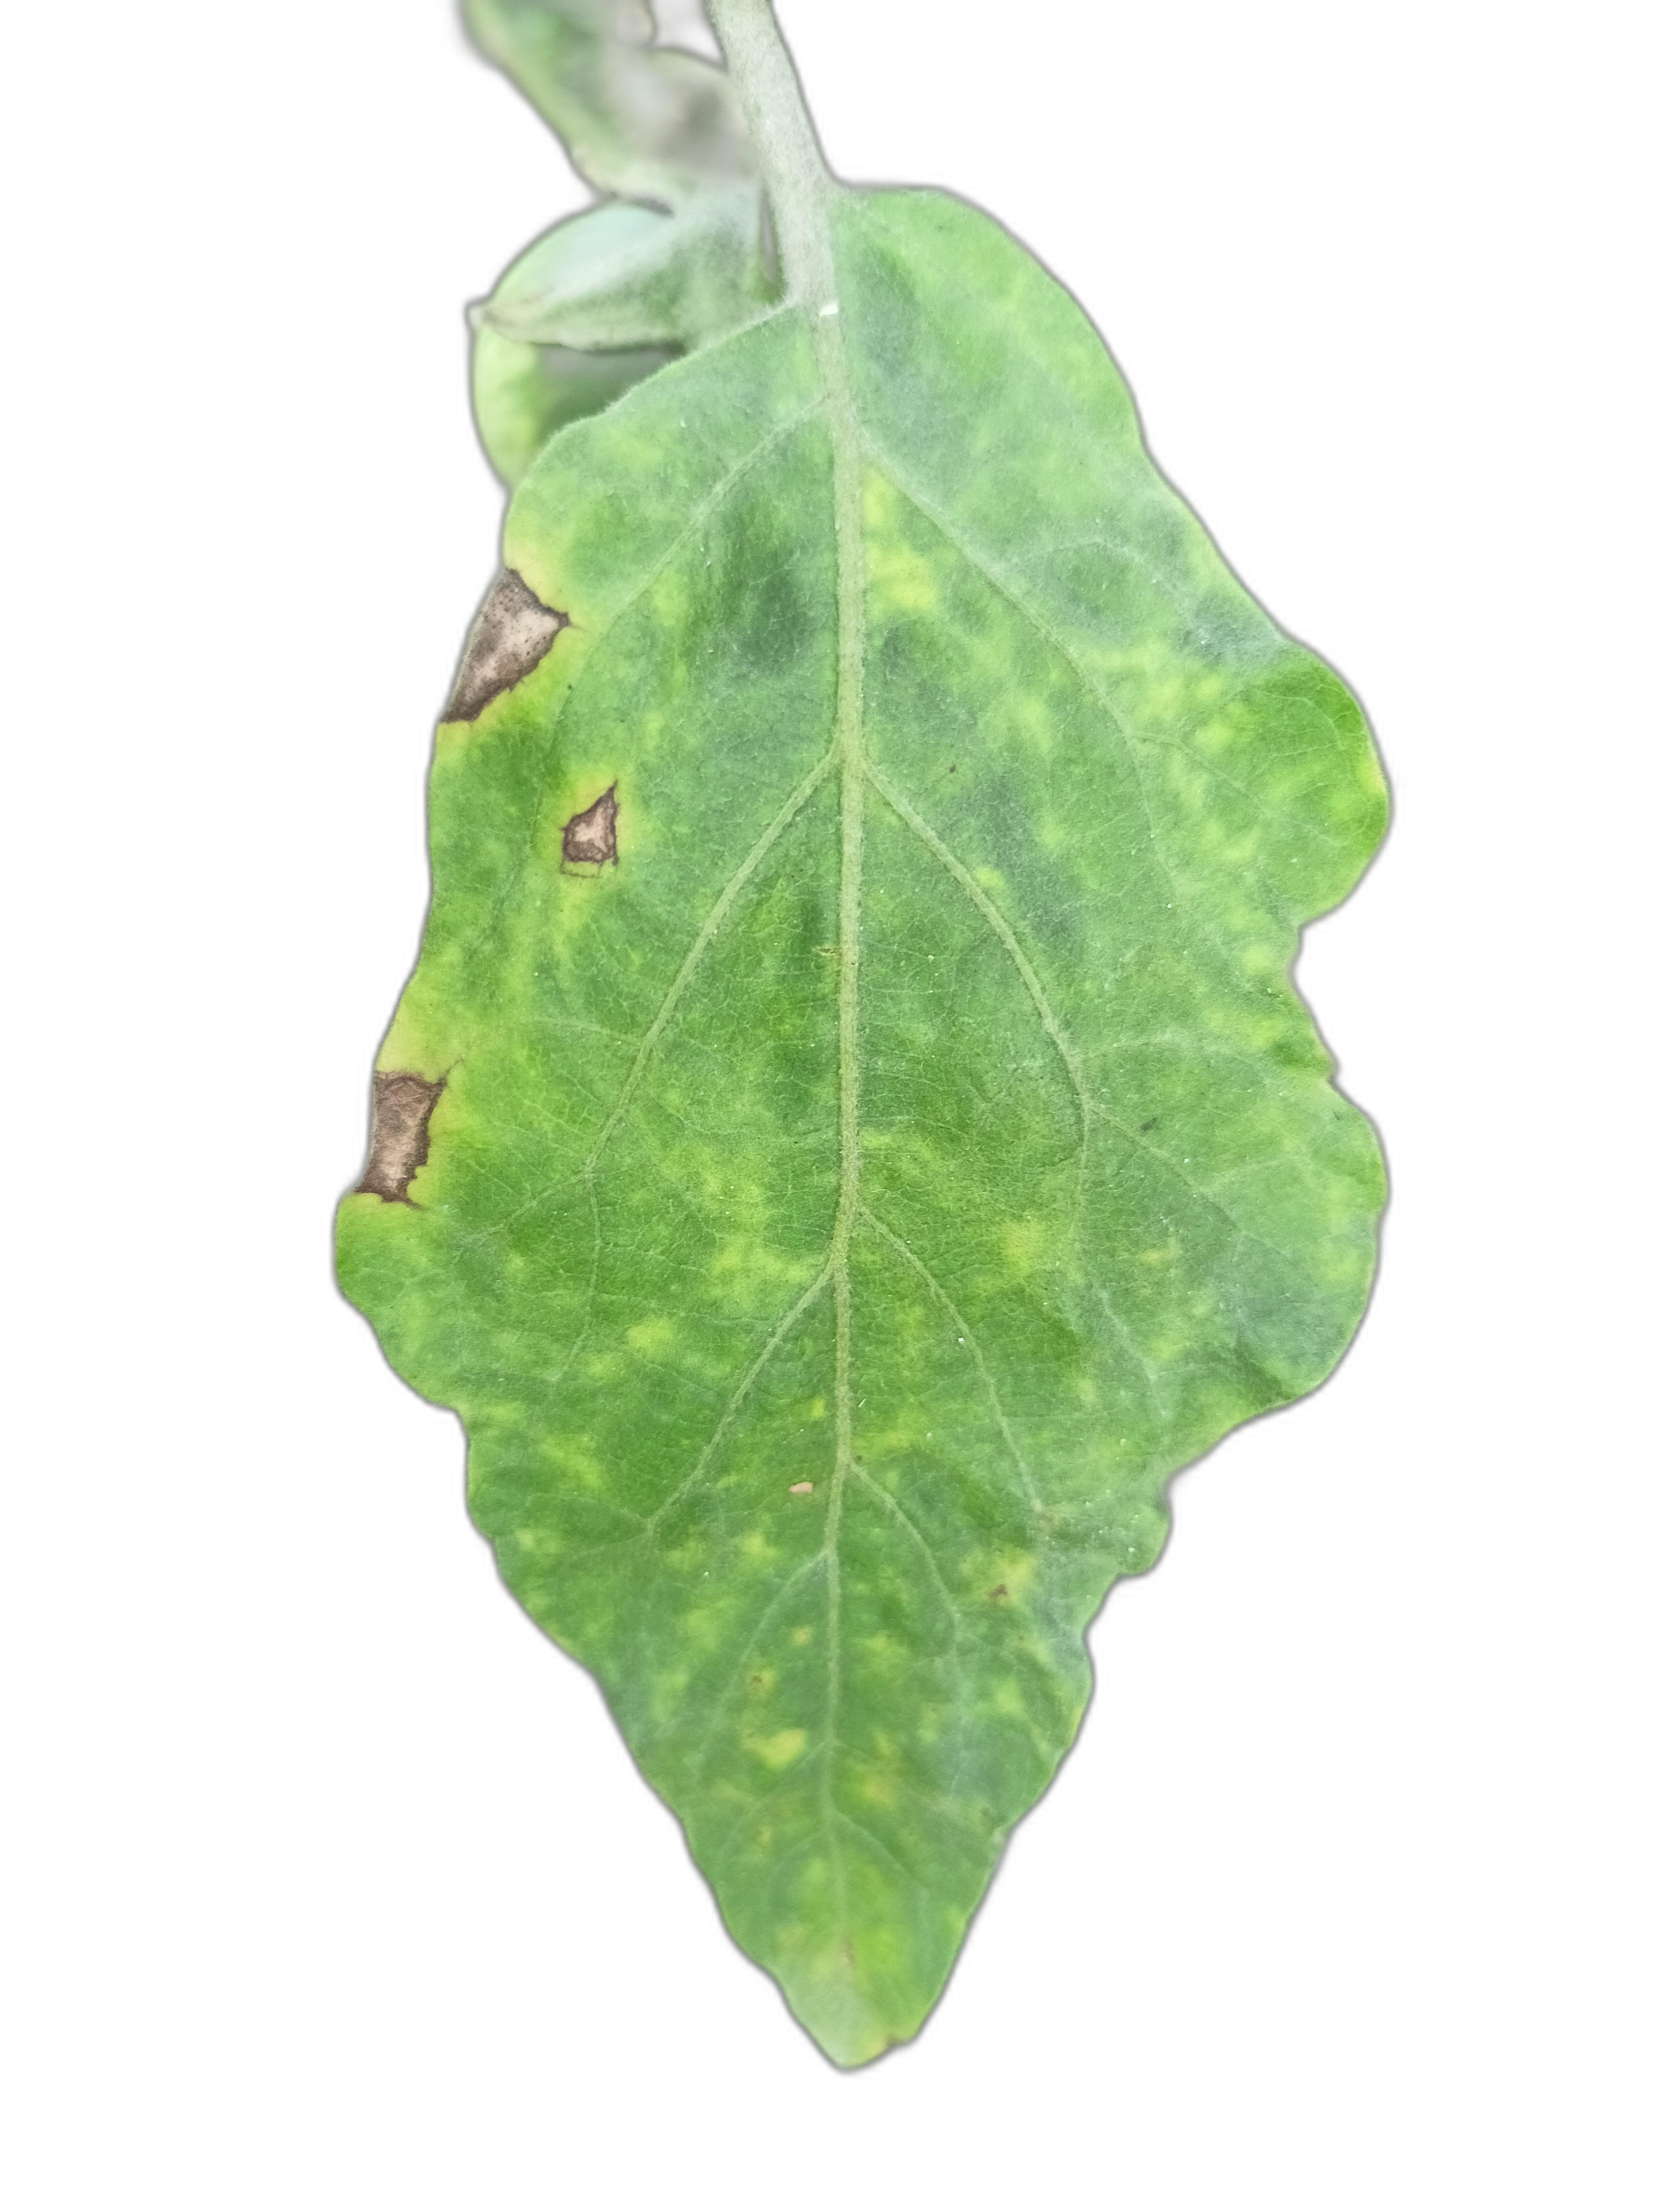
Label: Leaf Spot Disease